Opobo

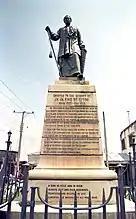

Opobo is located to the east of the Kingdom of Bonny. Bonny and Opobo are of the same origin, both associated with the Ndoki people. an Igbo subgroup. Jubo Jubogha rose from slavery to lead the Anna Pepple chieftaincy house of Bonny. In 1870, Jubo first arrived in what is now Opobo, having moved there due to a civil war in Bonny between his followers and those of Chief Oko Jumbo, the leader of the rival Manilla Pepple chieftaincy family. The king named his new state after Amanyanabo Opubo "Pepple" Perekule the Great, a Pepple king in Bonny that had reigned there from 1792 to 1830.